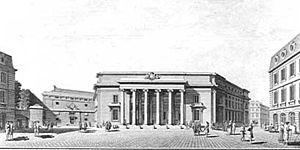
L' ancien palais de justice de Caen, dit aussi palais Fontette, est un ancien palais de justice construit sur la place Fontette, dans le centre-ville ancien de Caen, entre la fin du XVIIIᵉ siècle et le milieu du XIXᵉ siècle. Il est désaffecté depuis juillet 2015.
La place Fontette est un espace public du centre ville ancien de Caen aménagé au XVIIIᵉ siècle à l'emplacement des anciennes fortifications de Caen. Bien que moins prestigieuse que sa voisine, la place Saint-Sauveur, elle offre tout de même un bon exemple de l'urbanisme du XVIIIᵉ siècle.